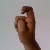
The image shows a hand gesture representing the letter 'X' in Indian Sign Language.